Eugen Mogk

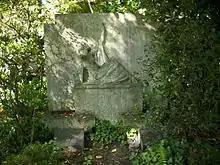

Mogk married Margarete Scheer; they had three sons. His son Helmut Mogk became head of the University of Leipzig library.